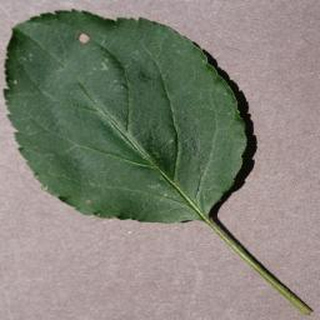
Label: apple_black_rot